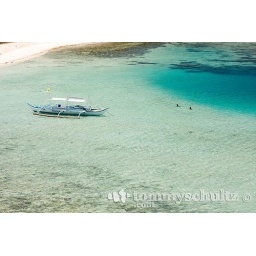
White sand bar of Snake Island near El Nido, Palawan